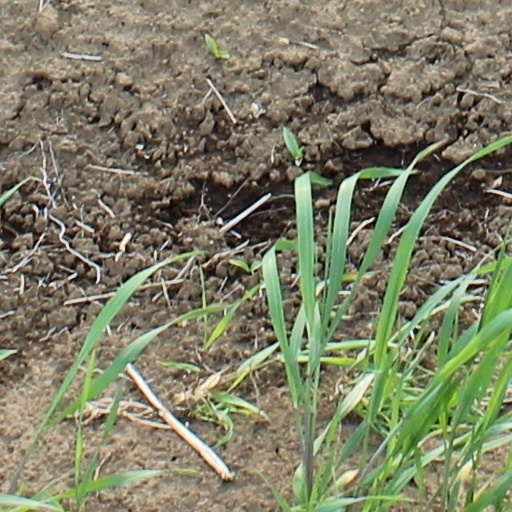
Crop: wheat